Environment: real
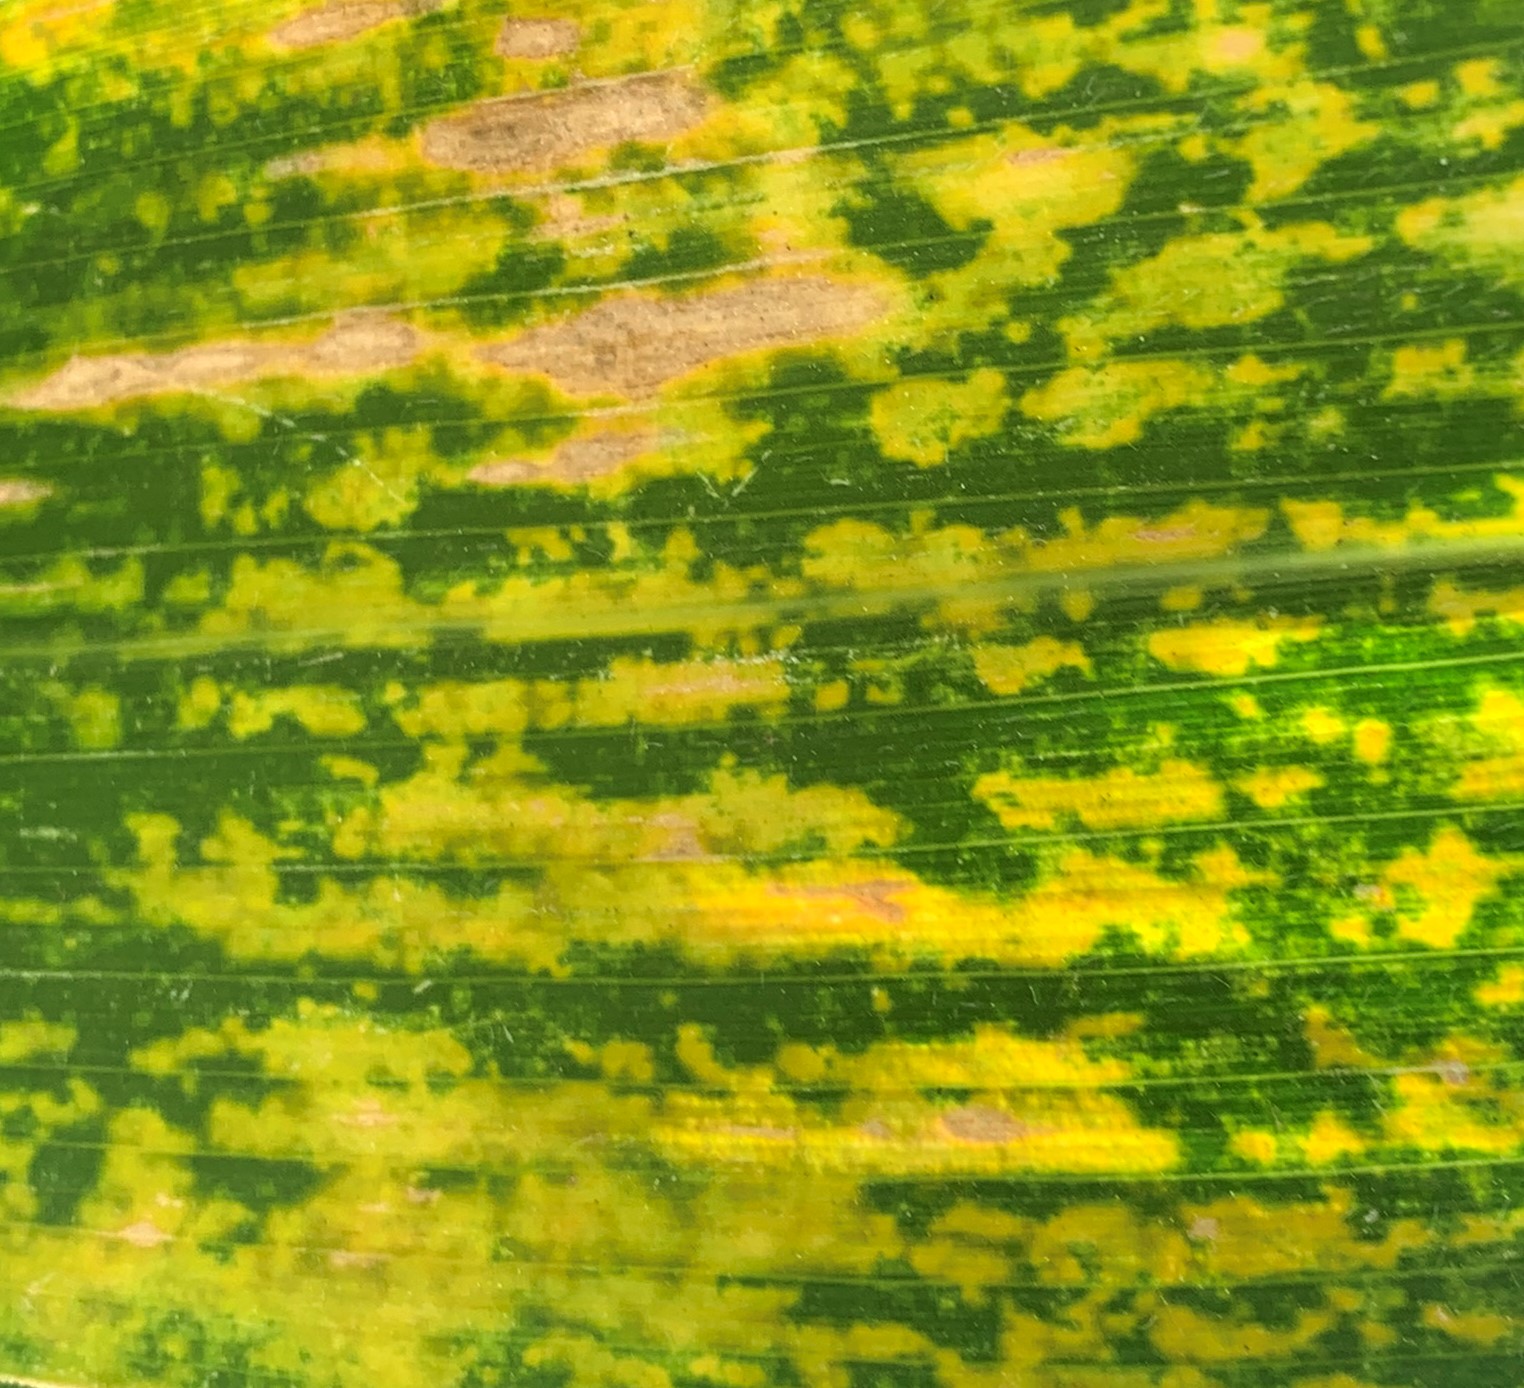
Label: lethal_necrosis